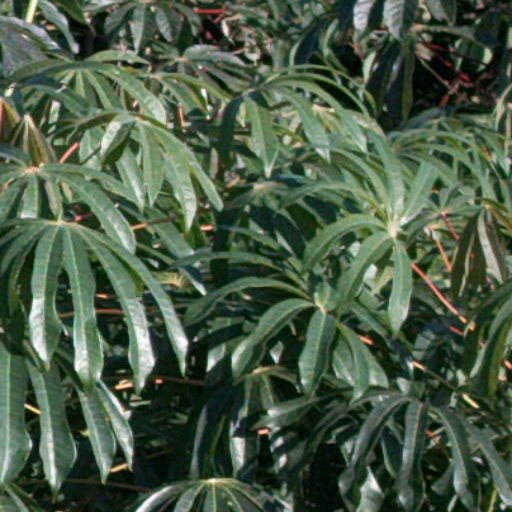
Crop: cassava